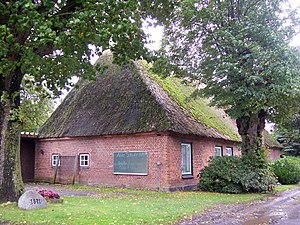
Hummelmark
Humlemark gamle skole
Hummelmark eller Hummelfeld er en landsby og kommune beliggende omtrent 7 km vest for Egernførde i det sydøstlige Sydslesvig. Administrativt hører kommunen under Rendsborg-Egernførde kreds i den nordtyske delstat Slesvig-Holsten. Kommunen samarbejder på administrativt plan med andre kommuner i omegnen i Slien-Østersø kommunefællesskab. I kirkelig henseende hører Humlemark under Koslev Sogn. Sognet lå i Hytten Herred, da området tilhørte Danmark.